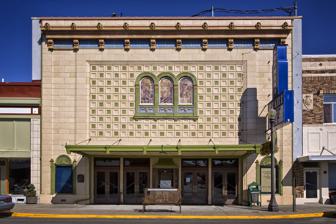
Building: Raymond Theatre
Country: United States of America
Year built: 1928
Not to be confused with Raymond Theatre (Pasadena, California) . United States historic place Raymond Theatre U.S. National Register of Historic Places Location 325 N. Third St., Raymond, Washington Coordinates 46°41′10.41″N 123°43′59.52″W / 46.6862250°N 123.7332000°W / 46.6862250; -123.7332000 Built 1928 Architect Grant, William R.; Scheer, B.F. Architectural style Renaissance NRHP reference No. 91000540 Added to NRHP May 01, 1991 The Raymond Theatre is located in Raymond, Washington . It was built in 1928 by Asef G. Basil with 360 seats and a Hope-Jones Wurlitzer theater organ . The Raymond Theatre is owned by the city of Raymond and is operated as a community theatre. References